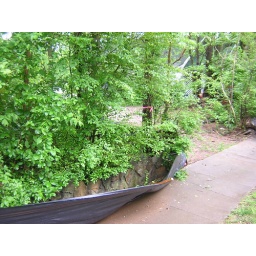
Block Avenue retaining wall and silt fence in bad shape